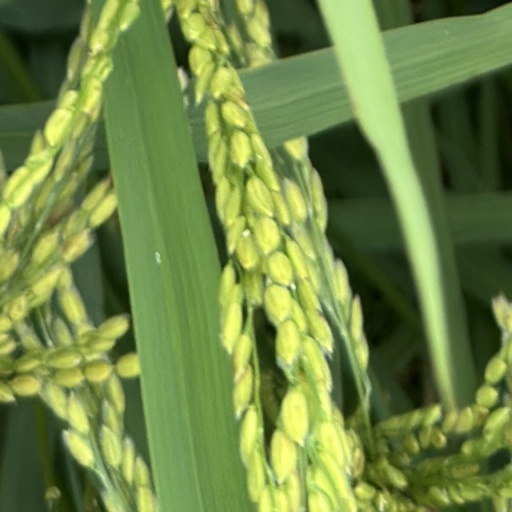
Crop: rice